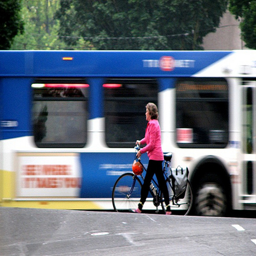
An older woman walking a bicycle with a bus in the background.
A woman walks her bike past a city bus.
A lady waking a bike by a bus.
A woman walks her bicycle near a bus.
A woman walking a bike, while a bus passes by.